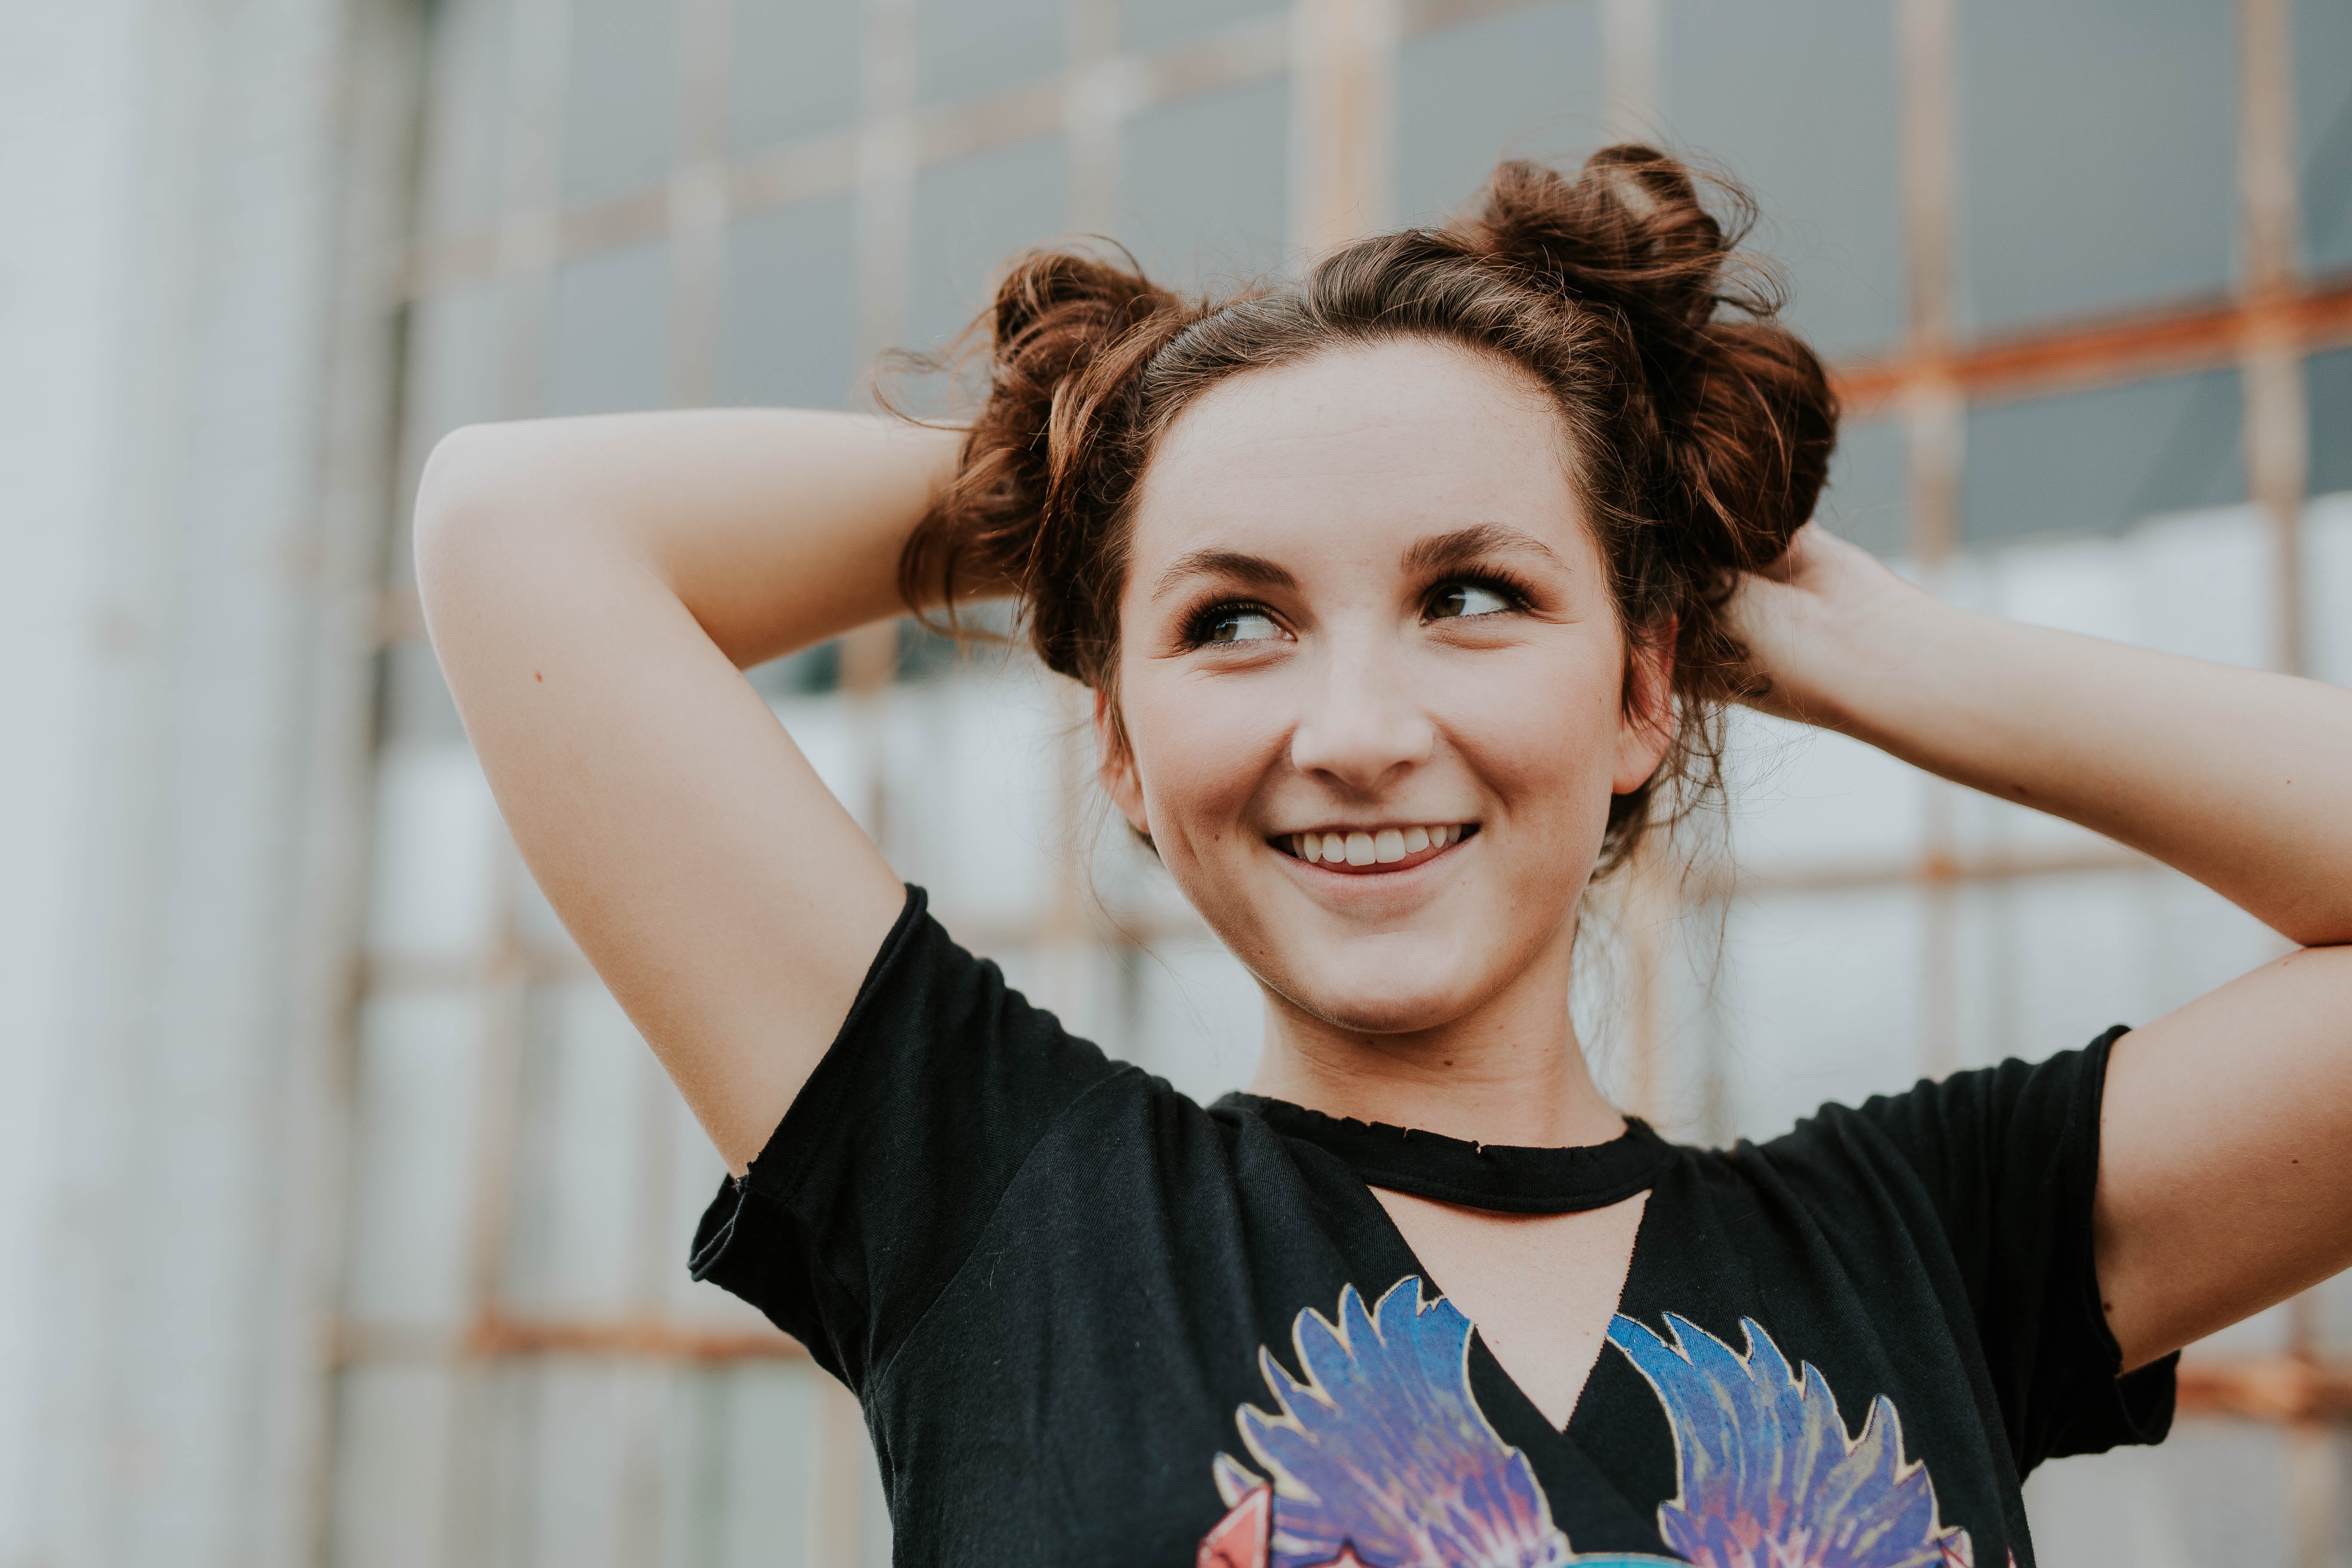
girl, woman, hair, photography, portrait, model, fashion, lady, facial expression, hairstyle, smile, dress, photograph, beauty, photo shoot, portrait photography